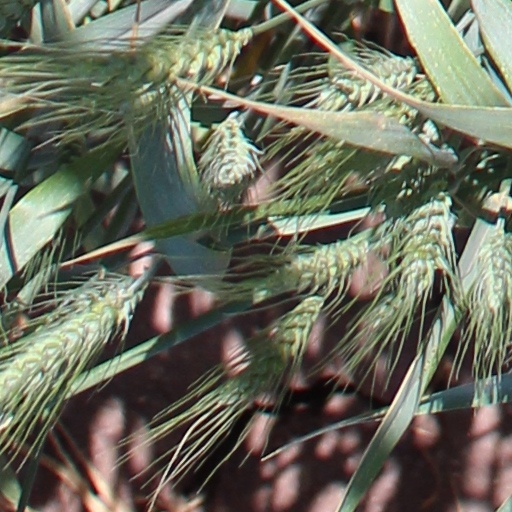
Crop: wheat